Yōsuke Isozaki

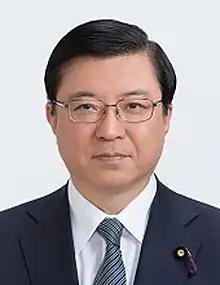
Official portrait, 2017

is a Japanese politician of the Liberal Democratic Party and a member of the House of Councillors in the Diet. A native of Ōita, Ōita, he joined the Ministry of Home Affairs after graduating from the University of Tokyo in 1982. After leaving the ministry in 2006, he was elected to the House of Councillors for the first time in 2007. He is affiliated with the revisionist lobby Nippon Kaigi.